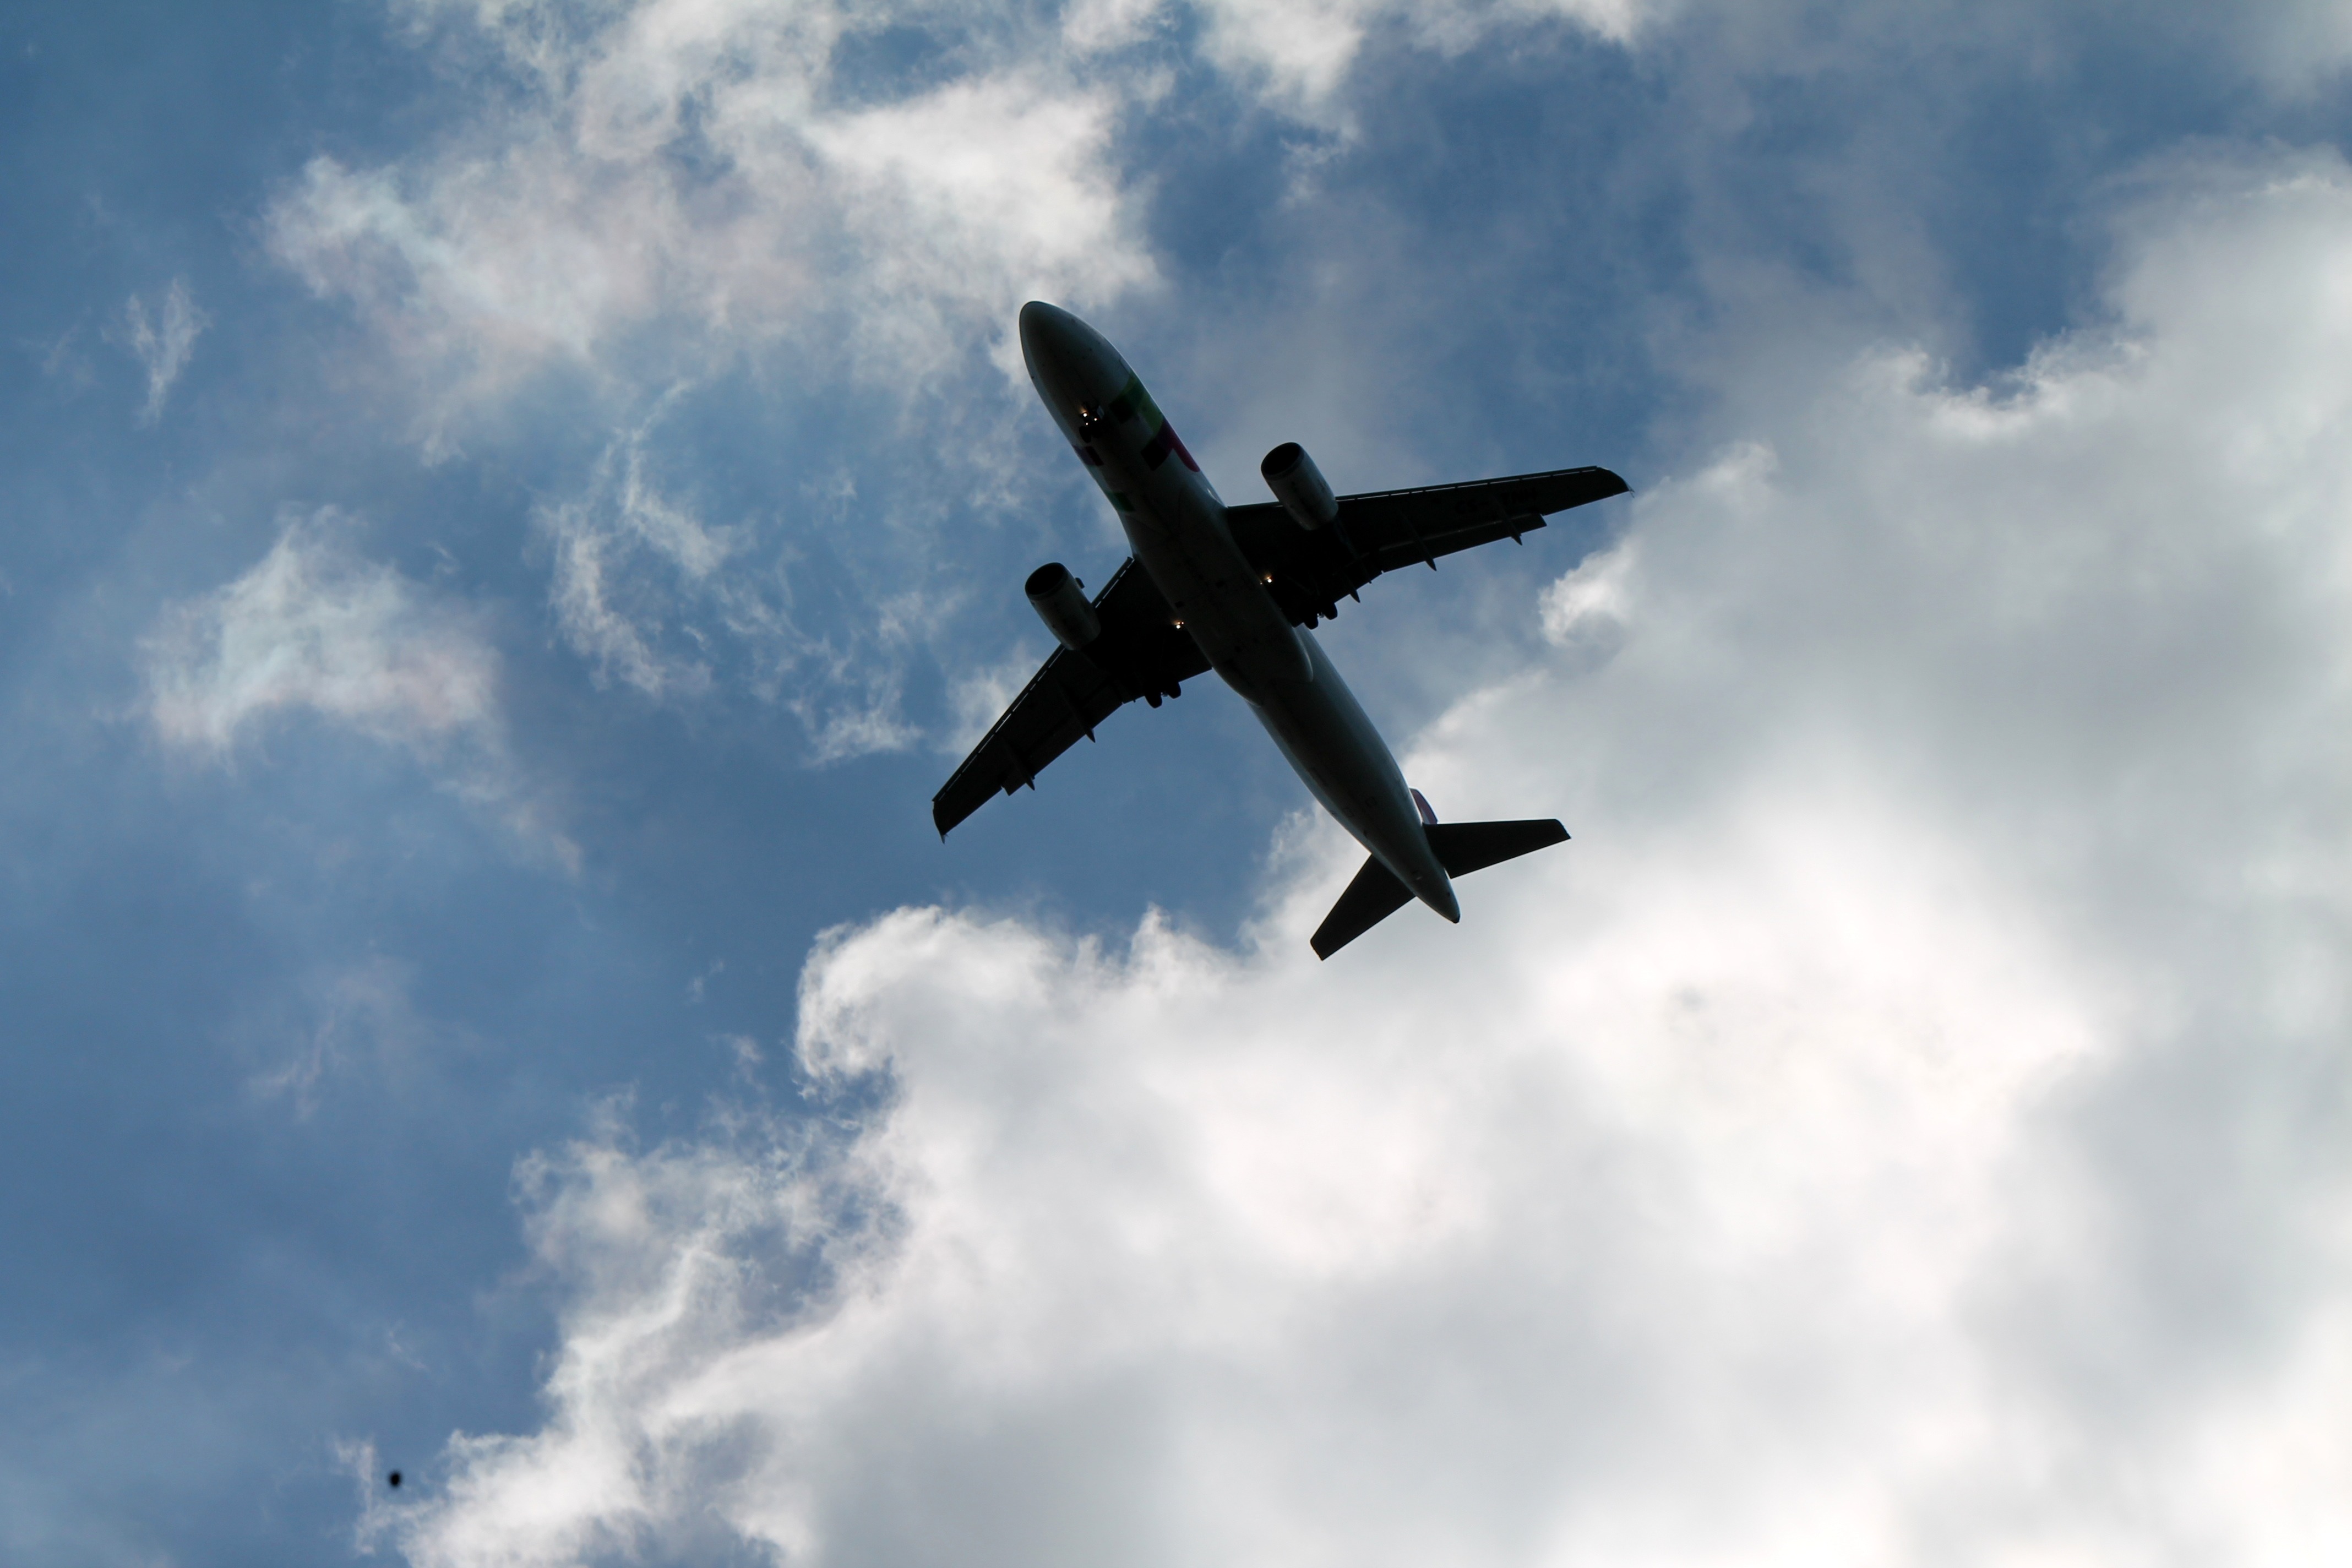
wing, cloud, sky, airplane, plane, aircraft, vehicle, airline, aviation, flight, blue, trip, clouds, airlines, ala, takeoff, ali, heavens, air show, air force, aerobatics, fighter aircraft, air travel, atmosphere of earth